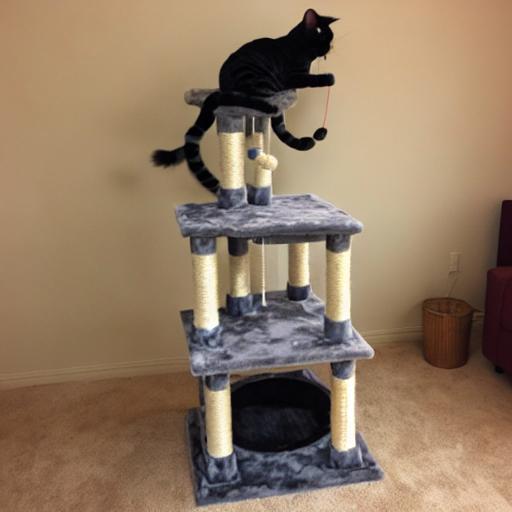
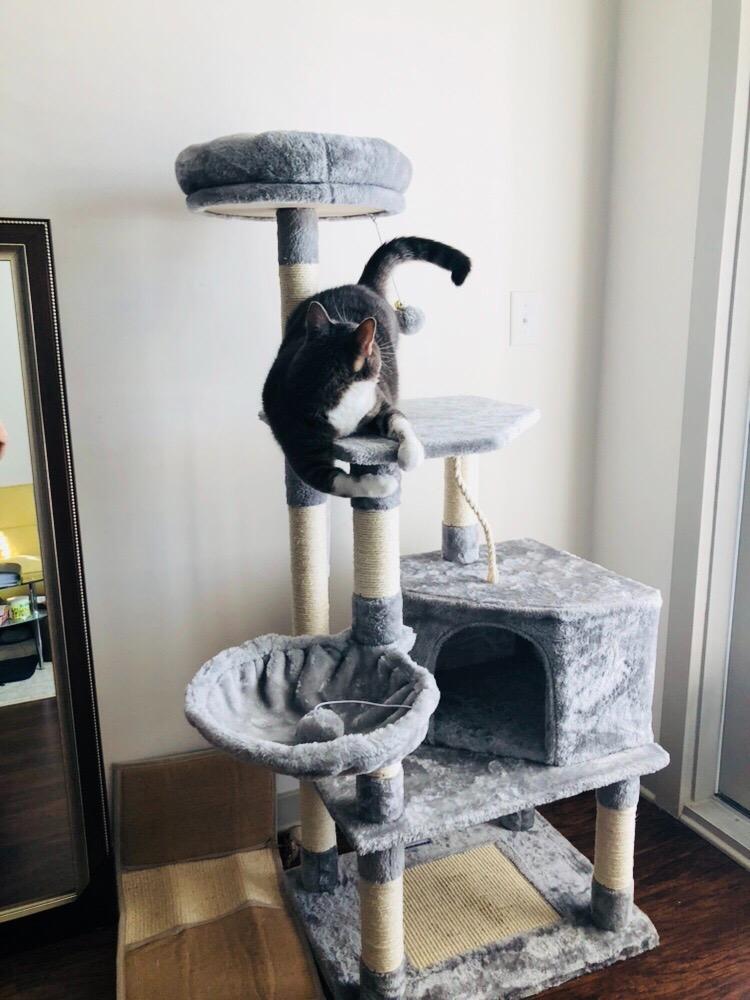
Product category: items_cat tree
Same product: no